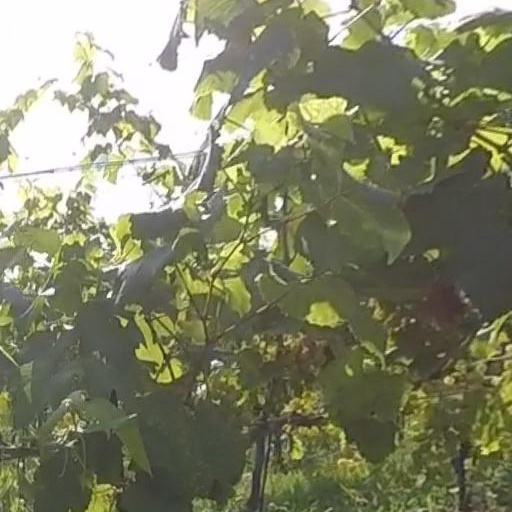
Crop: grape